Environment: real
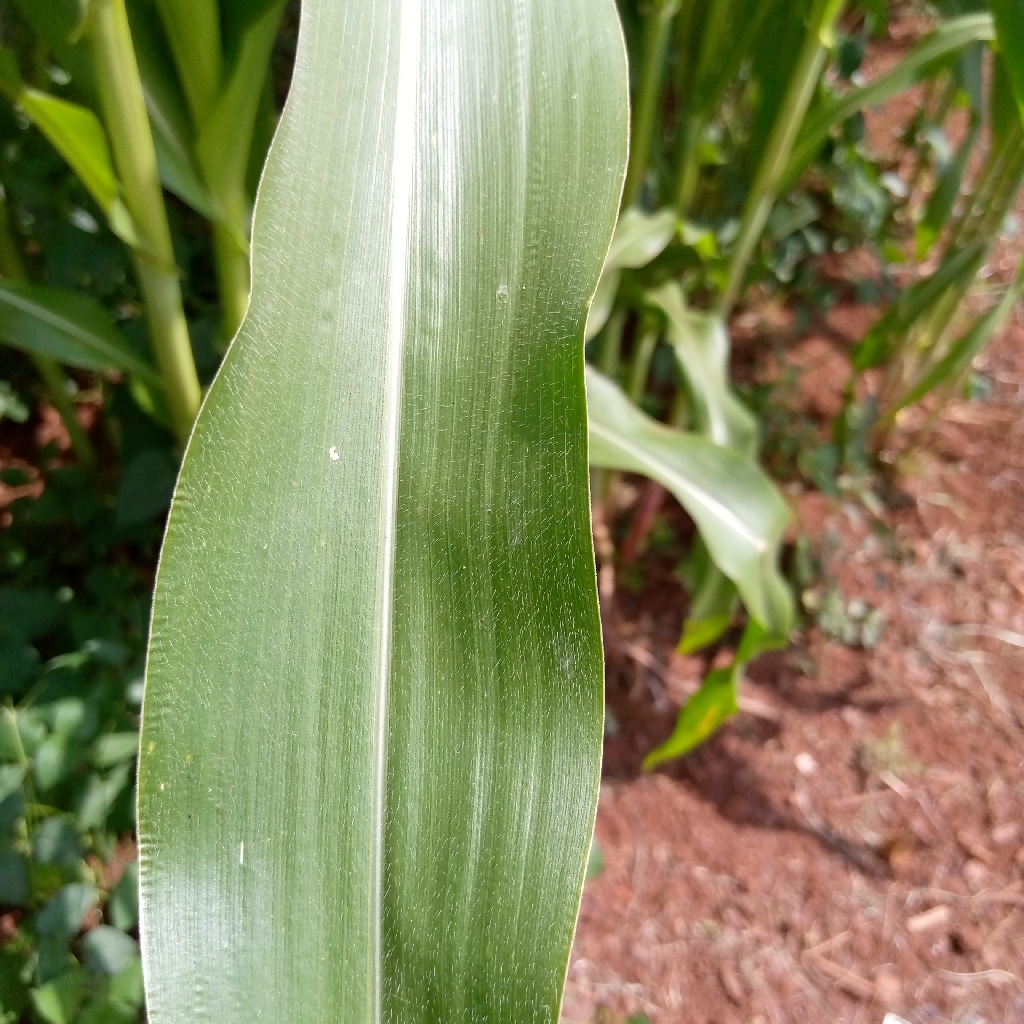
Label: healthy